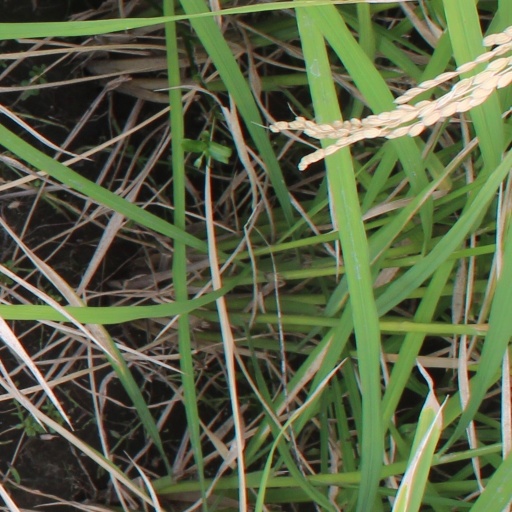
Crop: rice